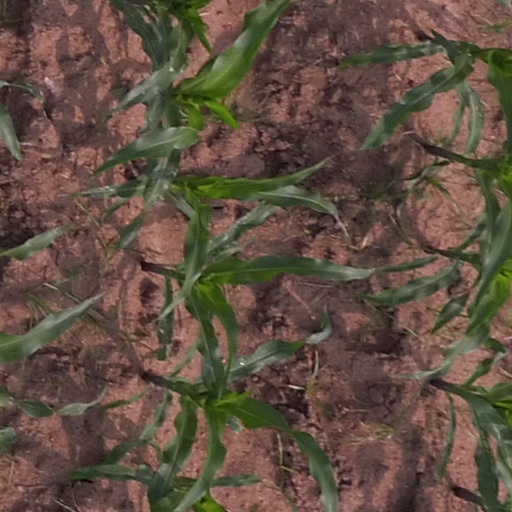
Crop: maize; corn